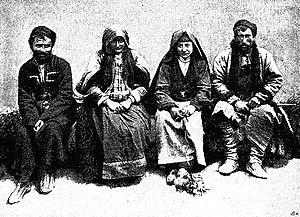
La Touchétie est une région historique de la Géorgie, inscrite au patrimoine mondial de l'UNESCO.